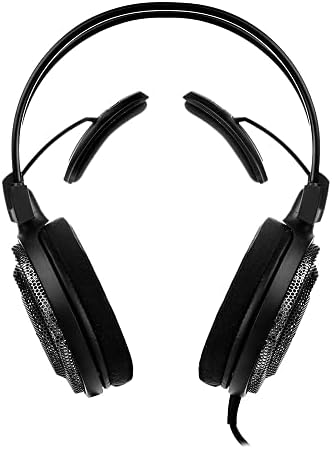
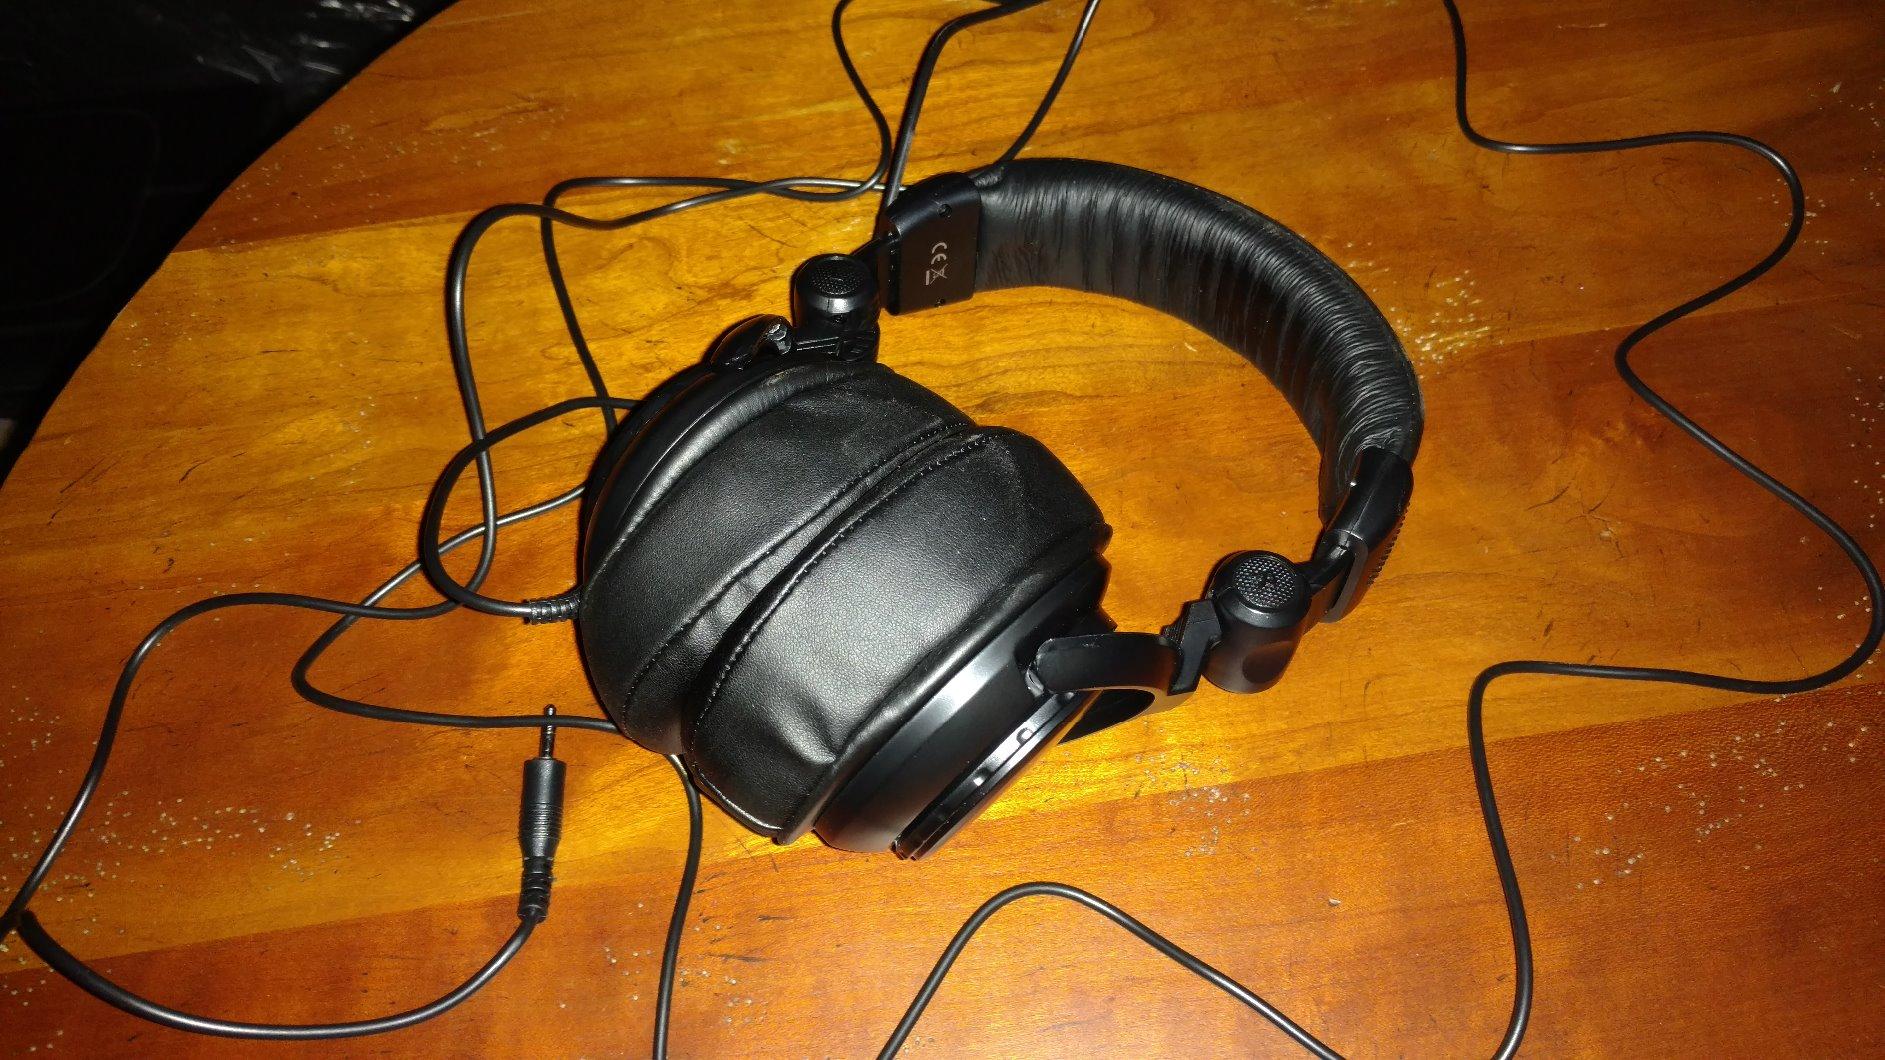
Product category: headphones
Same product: no